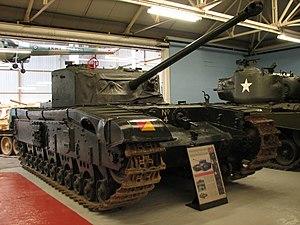
Le Black Prince, officiellement Tank, Infantry, Black Prince, est un char expérimental britannique construit à partir du Char Churchill équipé d'une nouvelle tourelle pour recevoir le canon anti-char Ordnance QF 17 pounder. Il tire son nom du Prince Noir Édouard de Woodstock, l'un des vainqueurs de la Bataille de Crécy en 1346.